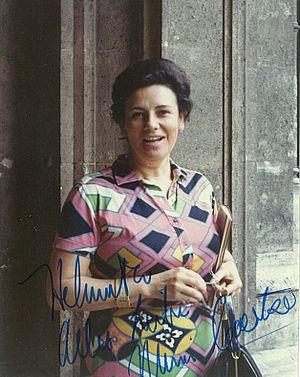
Mimi Coertse est une soprano sud-africaine.